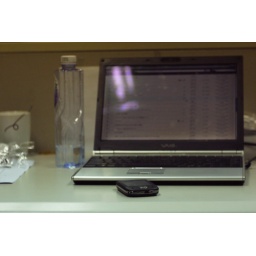
my desk, my computer and my phone in mainland.